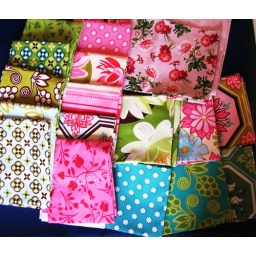
Today is sweing party day! We have sewing rock in the sweing machine !